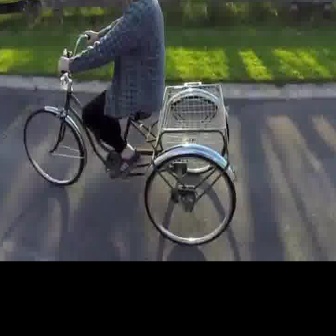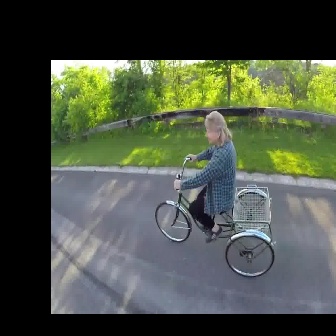
  Please identify the target specified by the bounding box [22,30,237,245] in the first image and locate it in the second image. Return the coordinates in [x_min,y_min,x_max,y_max] format.
Answer: [154,156,276,277]